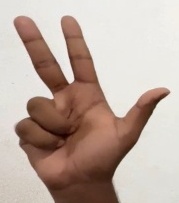
ASL sign: 3